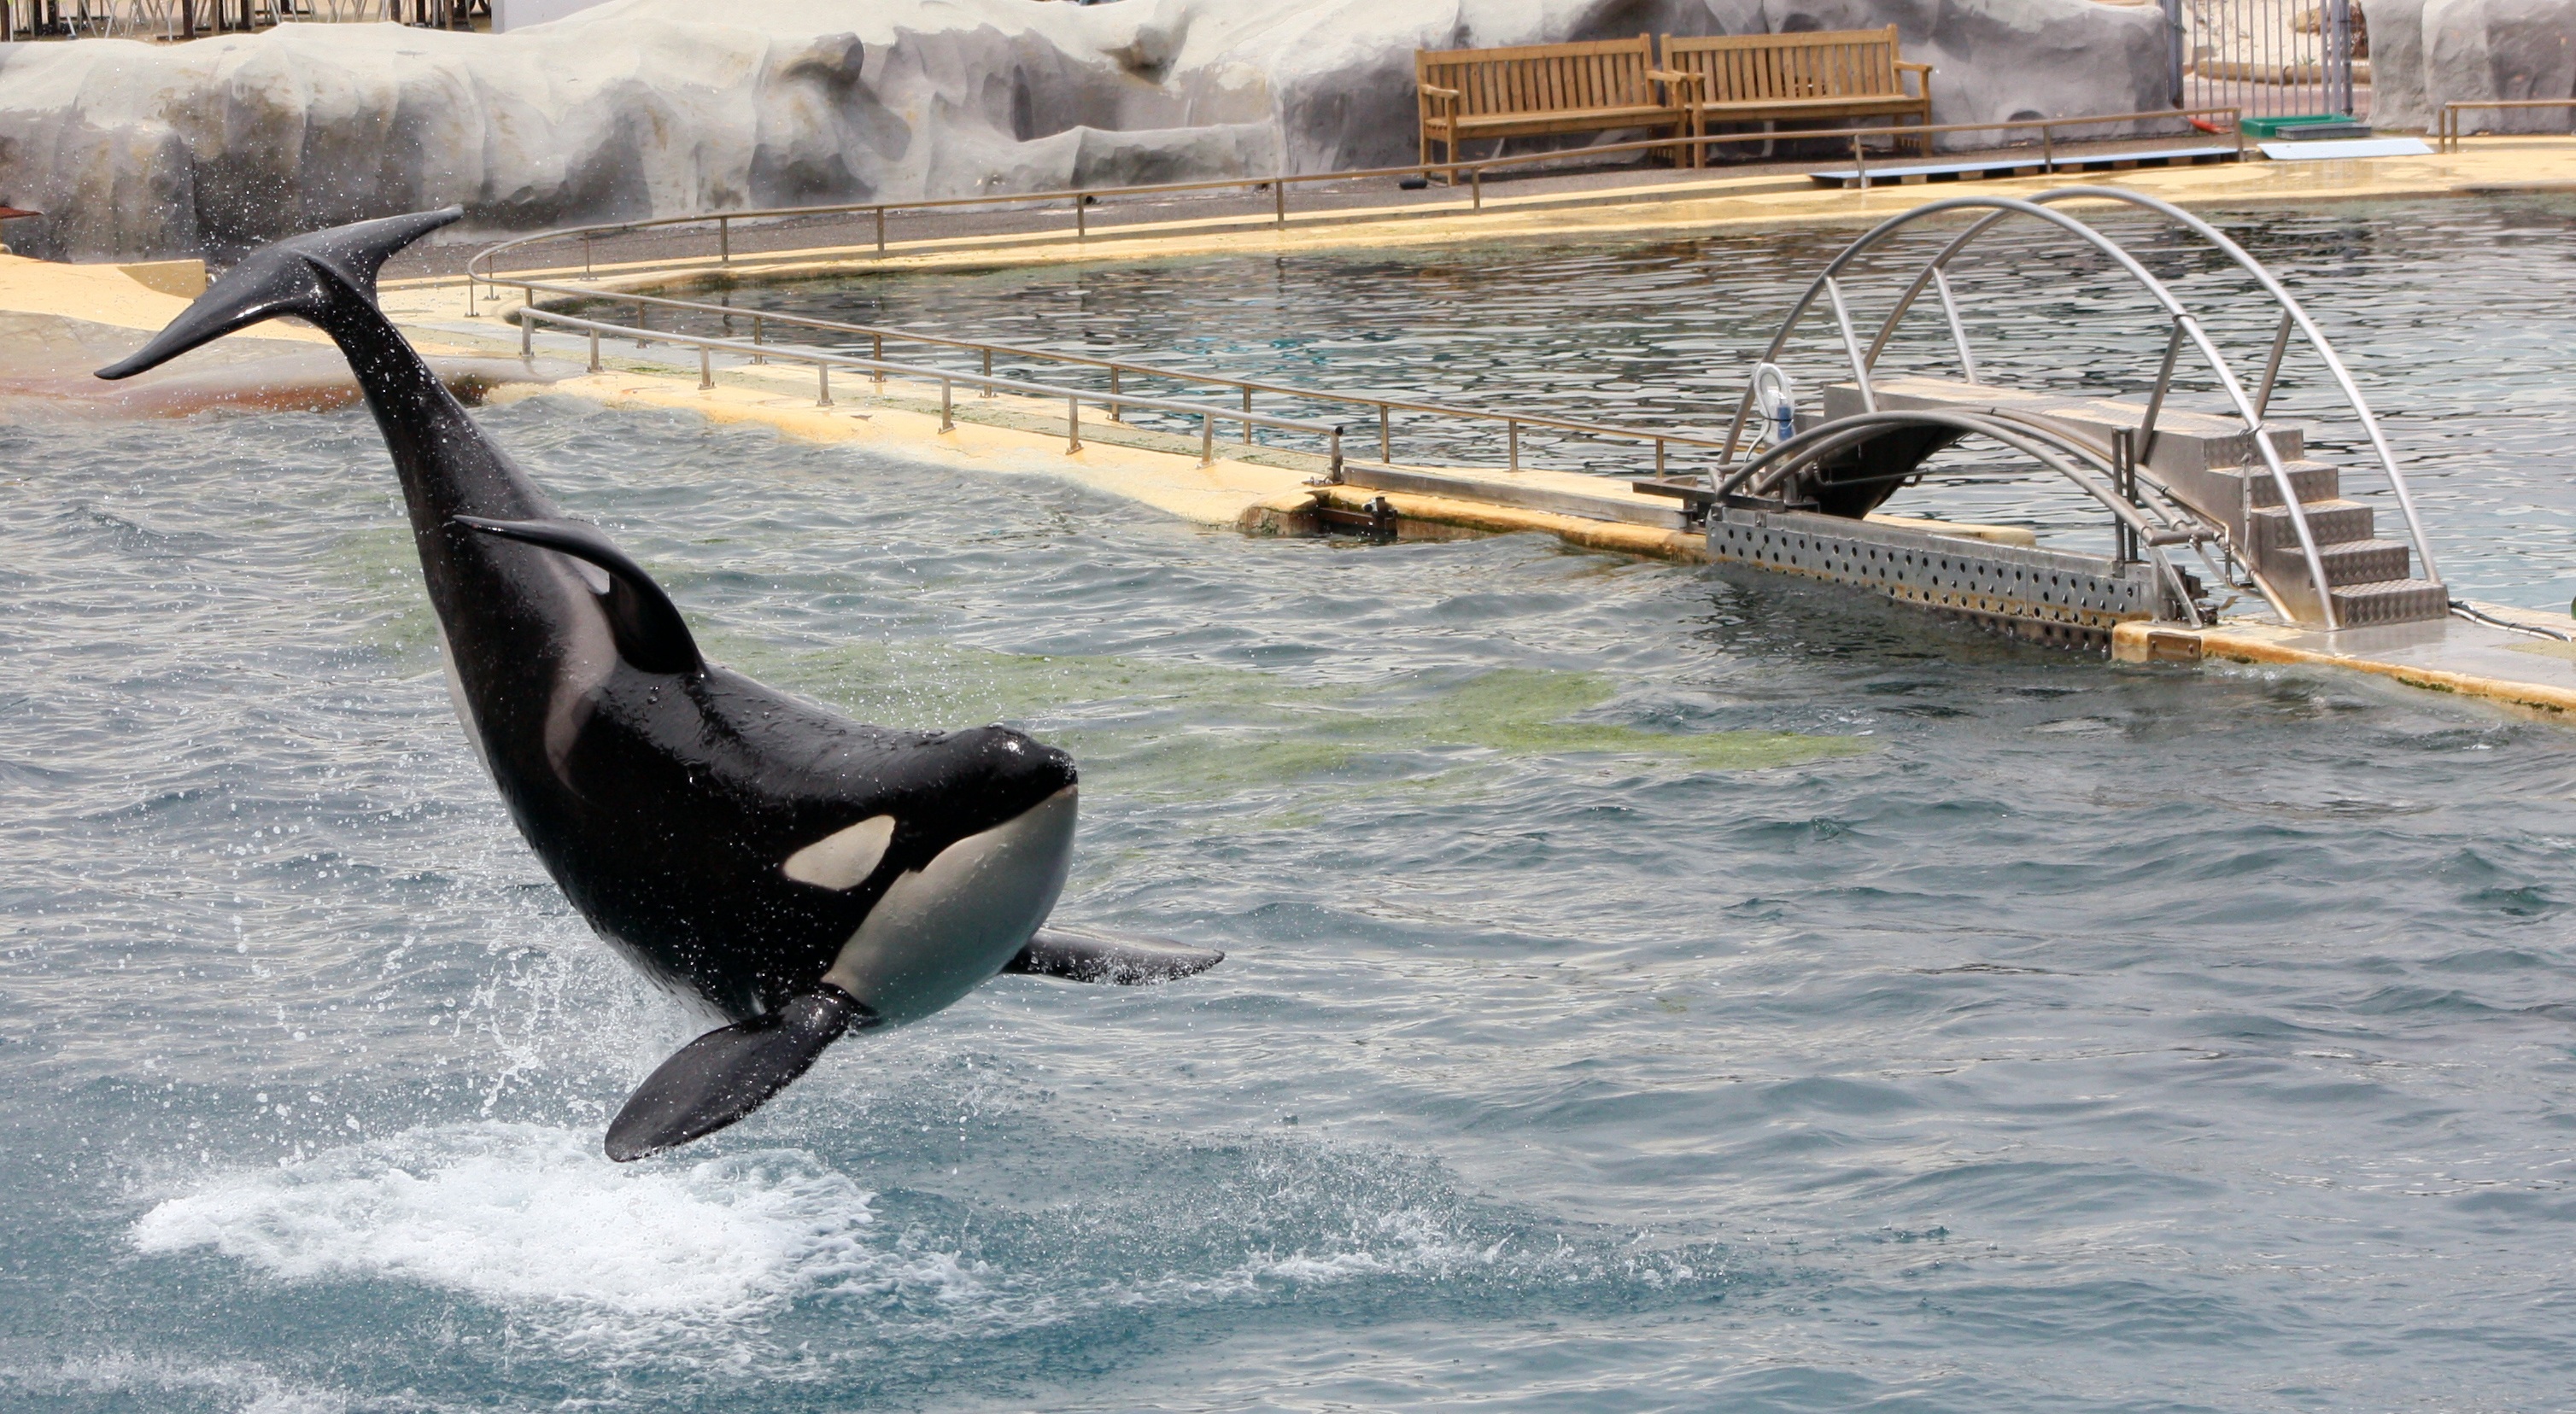
sea, mammal, whale, acrobatics, marine mammal, killer whale, marineland, orc, whales dolphins and porpoises